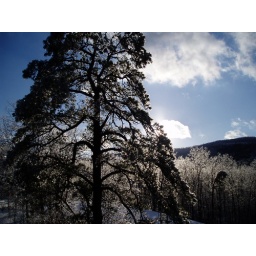
A pine tree near the top of the lift at Massanutten ski resort in Elkton, Va.